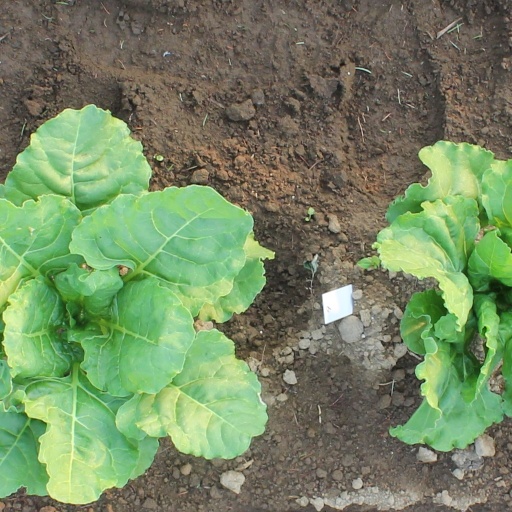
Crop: sugar beet